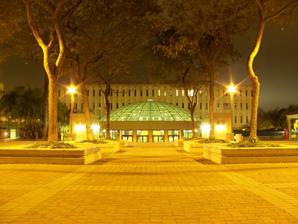
Building: Malcolm A. Love Library
Country: United States of America
Year built: 1971
Primary library of San Diego State University Malcolm A. Love Library Established 1971 Branches 1 library Collection Size 2.2 million (books); 72,697 serials; 4.6 million microfilms 41,000 audio and video, 139,000 E-Books, 6 floors (2 below ground/4 above ground), 500,000-square-feet Access and use Circulation 488,000 Other information Budget $10.3 million annually Director Scott Walter Employees 133 (18 librarians; 31 library assistants; 27 academic related; 44 student employees) Website http://library.sdsu.edu/ Aerial view of the Library dome Malcolm A. Love Library (commonly referred to as University Library ) is an academic library at San Diego State University (SDSU). The library first opened in 1971. It is named after former university president Malcolm A. Love . Library addition The University Library was expanded with the opening of The Info Dome in 1996, and completion of "Manchester Hall", a two-story underground addition to the library, includes a state-of-the-art Media Center, 24/7 Study Area, and two electronic classrooms. Services National Center for the Study of Children's Literature In cooperation with SDSU's Department of English and Comparative Literature , the Library is the home to the National Center for the Study of Children's Literature , which recently received a $1 million gift donation by way of the Christopher D. and Karen Sickels Endowment for Special Collection in Children's Literature. Federal Depository Library The Library has been a selective depository library since 1962, receiving most of the items distributed by the U.S. Government Printing Office through its Federal Depository Library Program (FDLP) . State Depository Library The Library is a complete depository library with the California State Depository Library Program . Map library See Map Collection The Library's Map Collection, consists of over 135,000 sheet maps and more than 1,000 atlases and gazetteers. The collection is worldwide in scope, with an emphasis on San Diego, California , the United States of America , and Baja California . The collection has general, worldwide topographical, nautical, and aeronautical coverage. Most of the collection dates from 1945 to the present. Special Collections See Special Collections and University Archives The Library's Special Collections and University Archives houses rare, fine, unique, and valuable books, periodicals, manuscripts, and documents which require security and care in handling. Other valuable historical items such as photographs, prints, postcards, memorabilia, scrapbooks, and oral histories are also held in Special Collections. Art collection Center for Regional History Murals NRA Packages , a mural painted in 1936 by Genevieve Burgeson Bredo, and for many years thought lost, has been restored and is on display at the foot of the Library Addition stairs. The mural was discovered in 2004 behind ceiling tiles inside SDSU's Hardy Memorial Tower , which was part of the university's first library. Painted in a variety of media, it portrays three men unloading National Recovery Act (NRA) packages from a van near San Diego's Hillcrest neighborhood. A second, larger mural, George Sorenson's San Diego Industry , was also restored and relocated from Hardy Tower to the Library Addition. This mural depicts the successive stages of tuna fishing and canning, along with the multi-ethnic work force involved in that industry. See Uncovering Local Art and Industry: The Discovery of Hidden WPA-Era Murals at San Diego State University (SDSU Occasional Archeological Paper Series) See SDSU Press Release: Exhibit promises wider exposure for legendary local painter and longtime SDSU art director Namesake Dr. Malcolm A. Love , Ph.D., was the fourth (4th) President of San Diego State University (SDSU), serving from 1952 to 1971. Prior to his Presidency, Dr. Love was President of the University of Nevada for two (2) years. During his nineteen (19) years as President of SDSU, he was able to transform the institution from a teacher's college into a university. In 1966, the Carnegie Corporation named Dr. Love one of the best college Presidents in the country. With the extraordinary growth of students, faculty and facilities, there were plans for new library to be named in honor of Dr. Love. The Library was dedicated to Dr. Love in May 1971. See N.Y Times obituary for Dr. Malcolm A. Love, Ph.D. Other Libraries at San Diego State University Other unofficial libraries on the SDSU campus include: Cross-Cultural Center Library Science: Edwin C. Allison Center for Historical Science (Geology Library, research center, and collections) Physics Library Business: Entrepreneurial Management Center (EMC Resource Library) Art, Music & Dance: Audio-Visual Library Slide Library Career counseling: Career Center Library Career Resource Library Student services: Test Library Instructional services: The ITS Media Center collection has been transferred to the Library & Information Access References